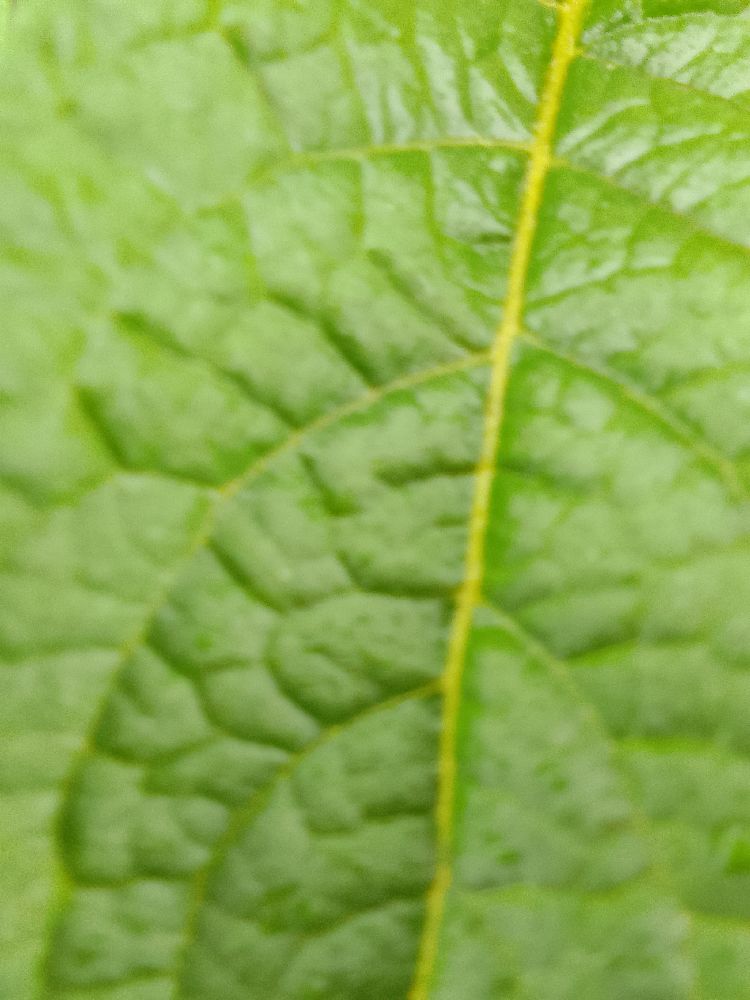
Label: Healthy